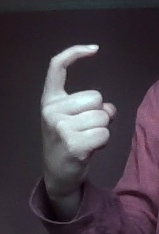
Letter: ra